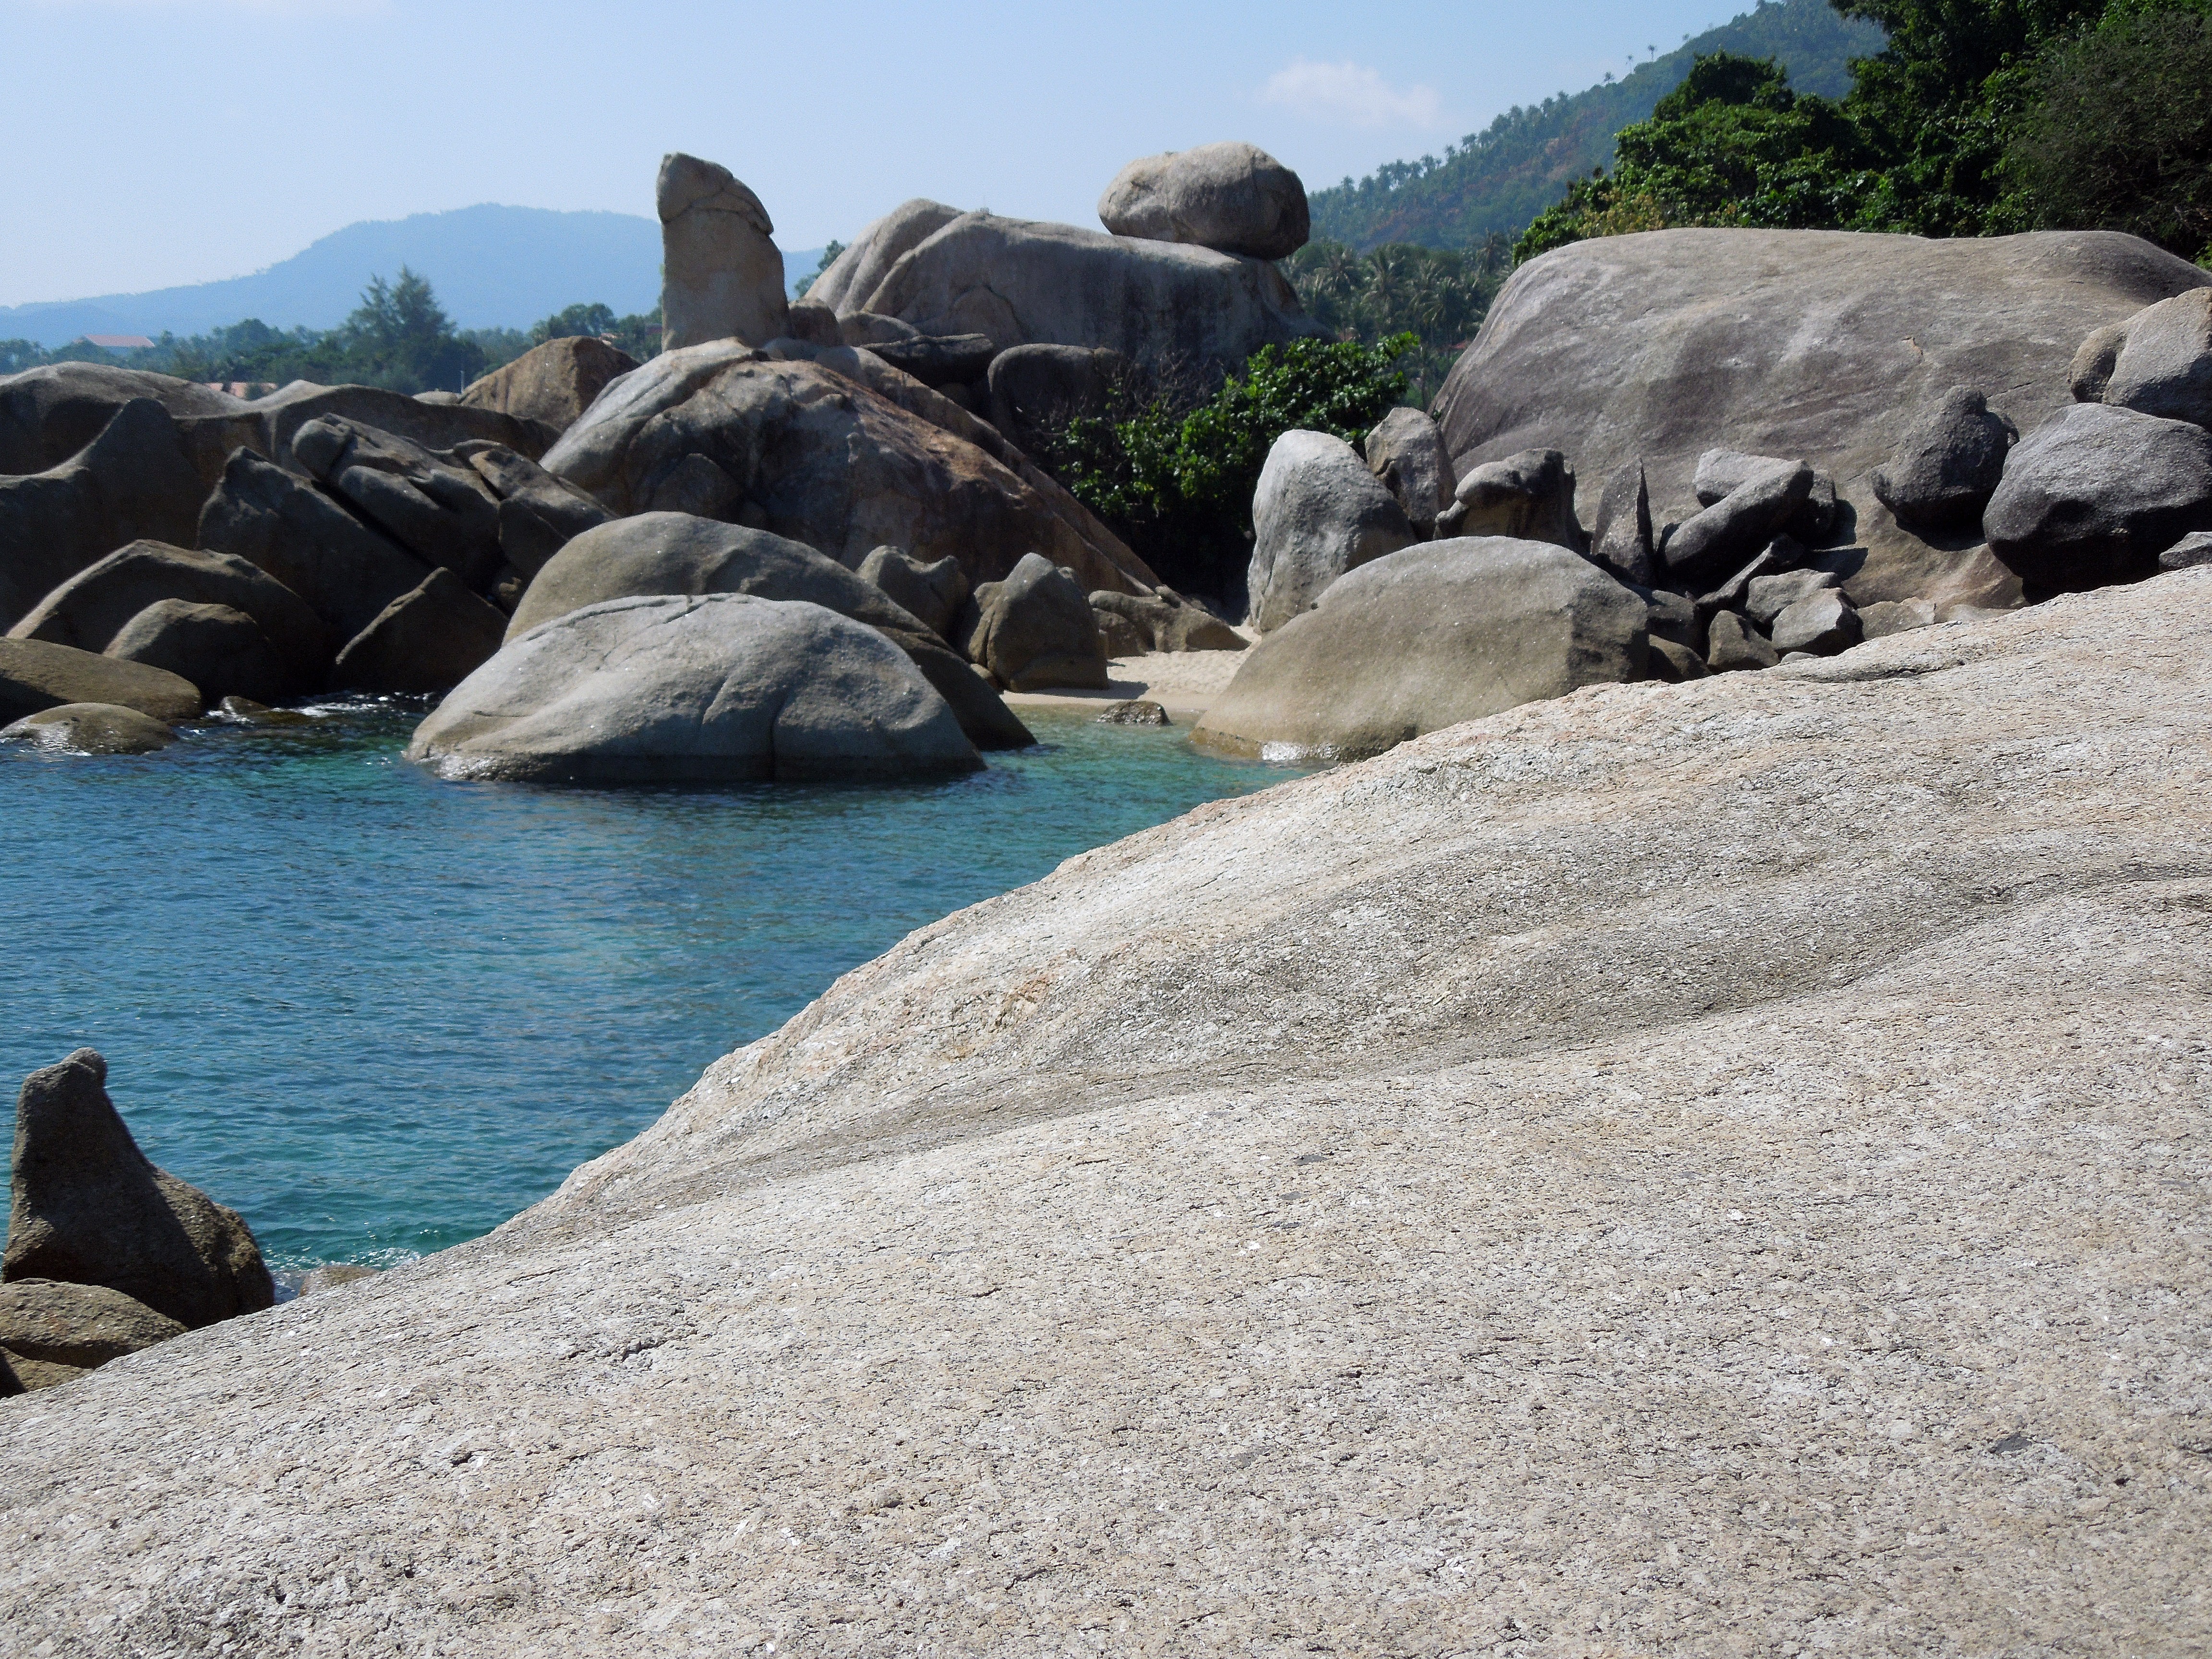
beach, sea, coast, rock, shore, cove, bay, asia, terrain, material, thailand, geology, boulder, wadi, koh samui, granite blocks